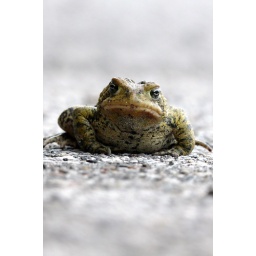
spotted on Unwin Avenue today....always a good sign when there are frogs around